Luna: Moon Rising

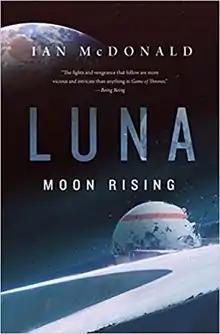
US first edition cover

Luna: Moon Rising is a 2019 science fiction novel by British author Ian McDonald. The sequel to "" (2017), it continues that book's story of the fallen Corta family, whose remaining members struggle for survival and revenge in the aftermath of their destruction at the hands of their enemies on the Moon. "Moon Rising" was released on 19 March 2019.